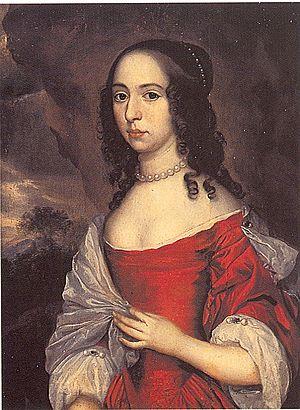
Le quartier hollandais est un site historique préindustriel du centre-ville de Potsdam, adjacent aux principales rues commerciales et sites touristiques de la ville. Son unicité réside dans le fait qu’il s’agit du plus grand ensemble architectural de style néerlandais en dehors des Pays-Bas. Jusque dans les années 2000, notamment à cause de sa lente dégradation sous le régime communiste de la RDA, il a été plusieurs fois en cours de réaménagement pour favoriser l’implantation de bureaux, de logements et de petits commerces.
Louise-Henriette d’Orange, première épouse du Grand Électeur, fut princesse-électrice de Brandebourg et duchesse de Prusse. Le nom du château et de la ville d'Oranienbourg renvoient à la famille de cette princesse.